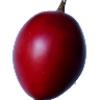
Label: tamarillo